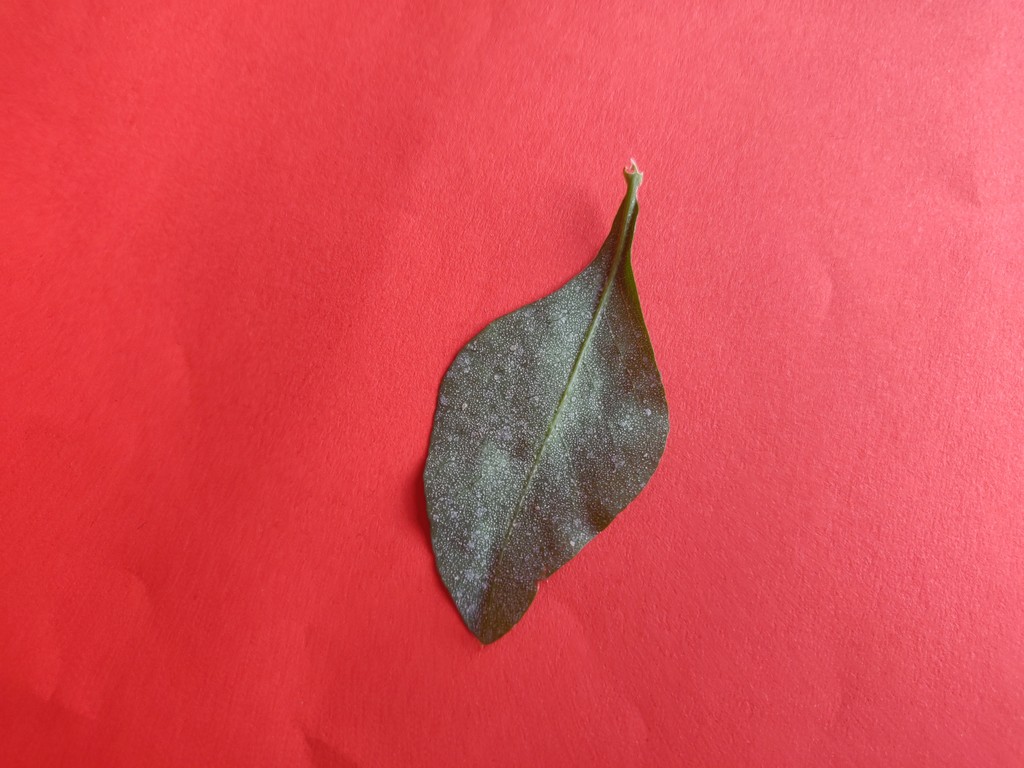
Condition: Unhealthy
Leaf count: single
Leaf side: back